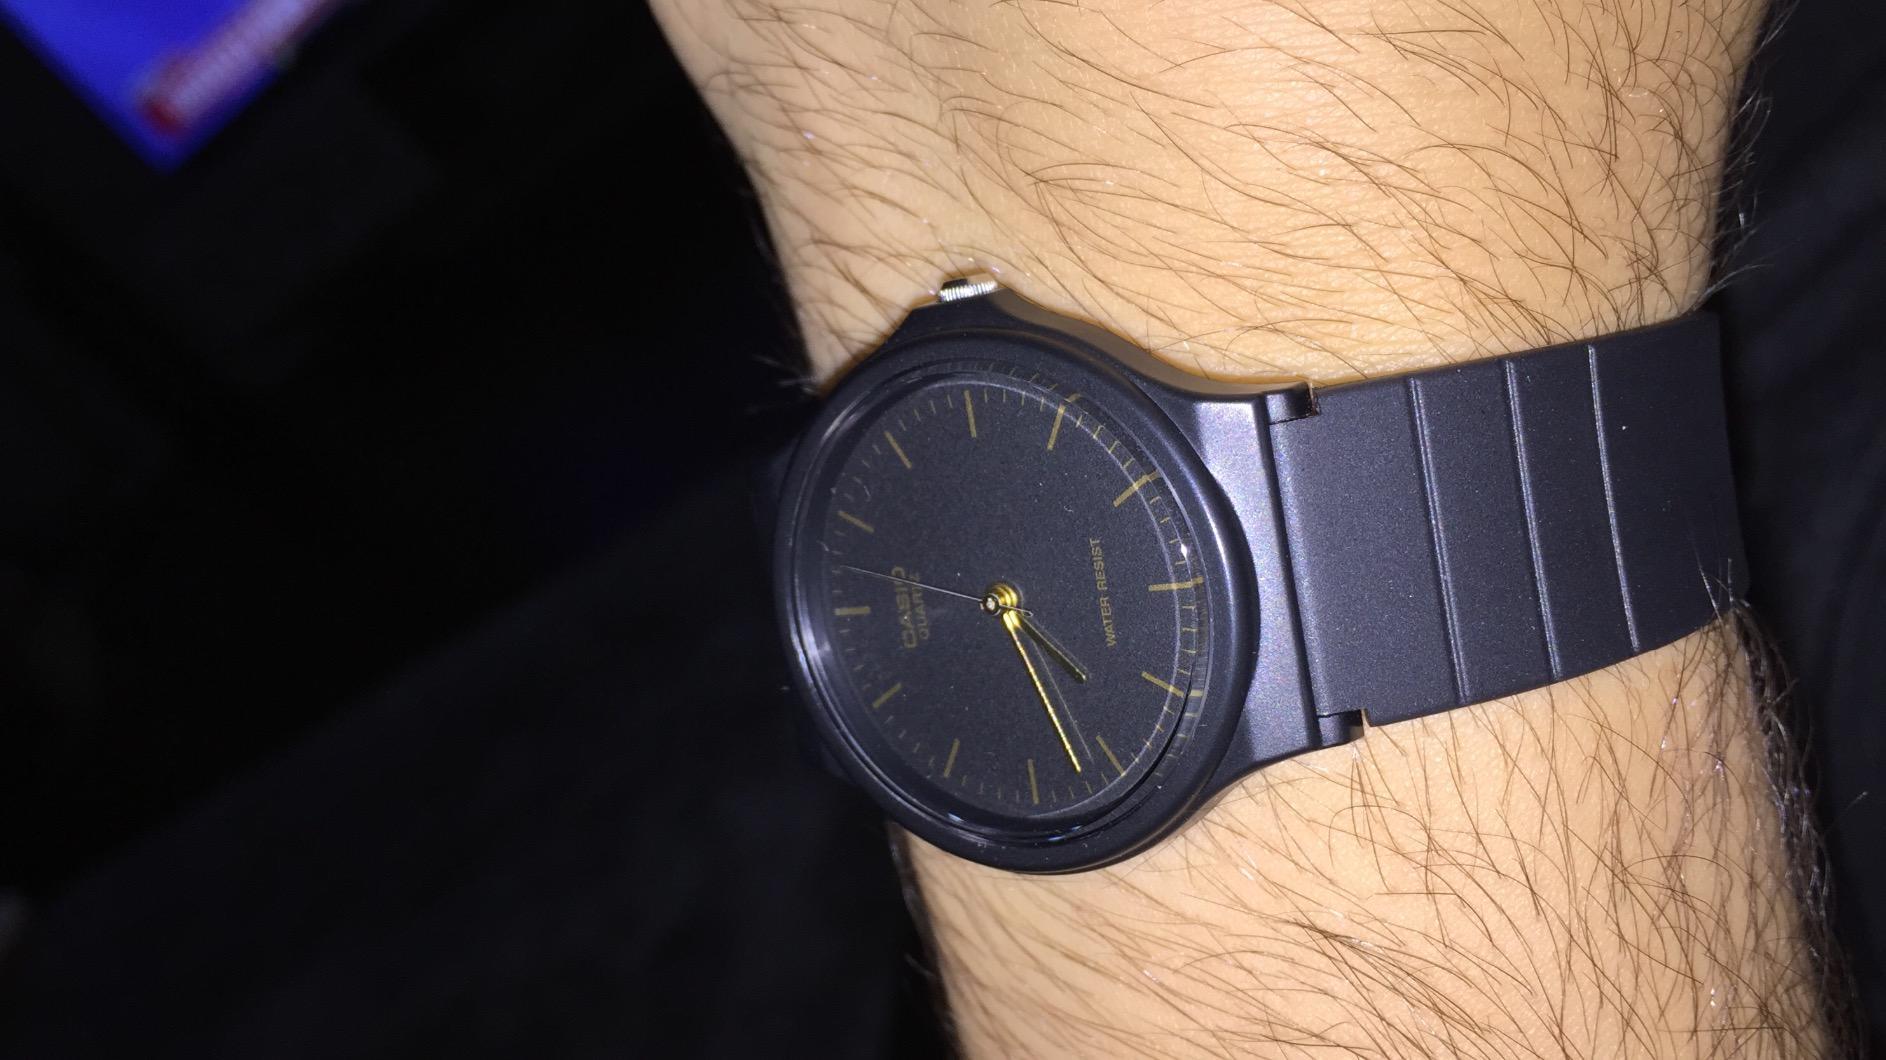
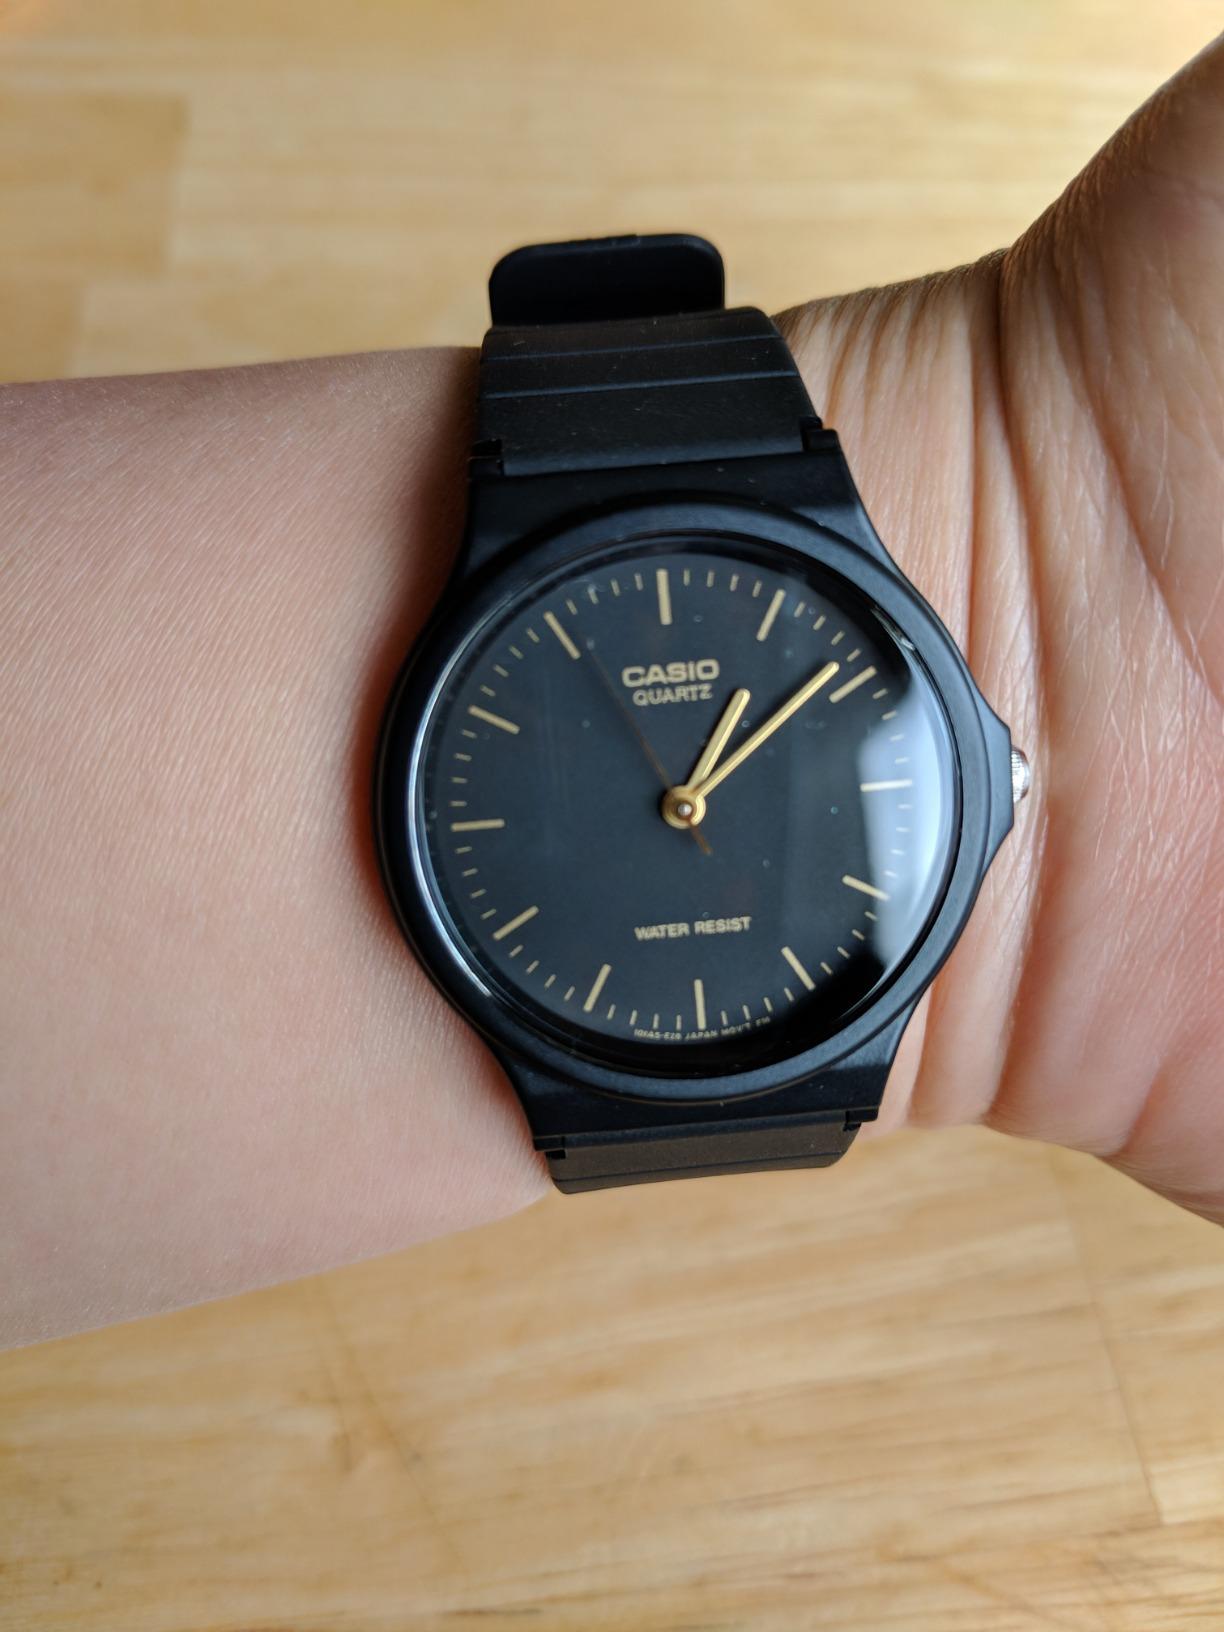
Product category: accessories_watch
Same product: yes